USS Manchester (CL-83)

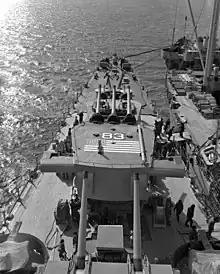
"Manchester" alongside at Wonsan on 3 May 1951.

"Manchester" completed her shakedown cruise in the Caribbean and returned to Boston, her home port, 26 March 1947. There she was equipped with an experimental plastic cover for her bridge to be tested on her first transatlantic crossing. On 18 April, she steamed for the Mediterranean to lend visible support to the Truman Doctrine of 12 March. Returning to the East Coast for two weeks in June, she conducted a Naval Reserve training cruise out of Newport, R.I. She resumed her Mediterranean cruise 25 June, returning to Boston 30 November. "Manchester" completed two more deployments with the 6th Fleet (9 February to 26 June 1948, 3 January to 4 March 1949) before departing Philadelphia 18 March for assignment with the Pacific Fleet.